Siege of Fort Erie

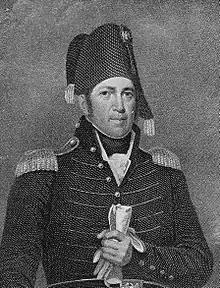
American Major General Jacob Brown later took command of the Fort's defenders from Brigadier General Ripley.

Some of the attackers charged the battery five times before retiring. Some units, such as the light company of the 8th, lost two thirds of their strength. De Watteville's regiment had 144 casualties (although many were "missing" and actually hid in the woods before deserting the next morning). Ripley, commanding this section of the American defenses, reported taking 147 prisoners. His men suffered only a dozen casualties. Fischer's column reeled back in confusion and it was decided another attempt was impossible.